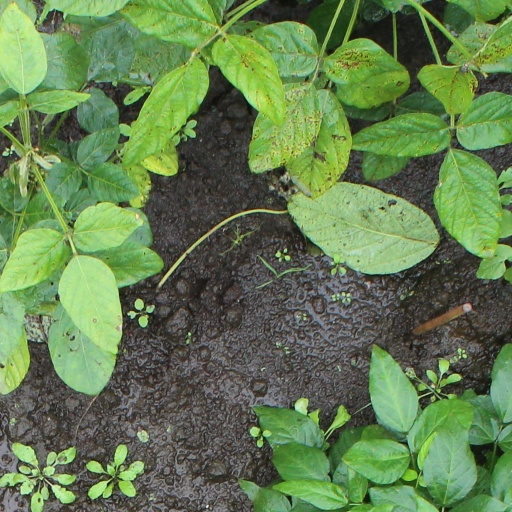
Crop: soybean